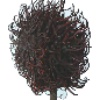
Label: rambutan